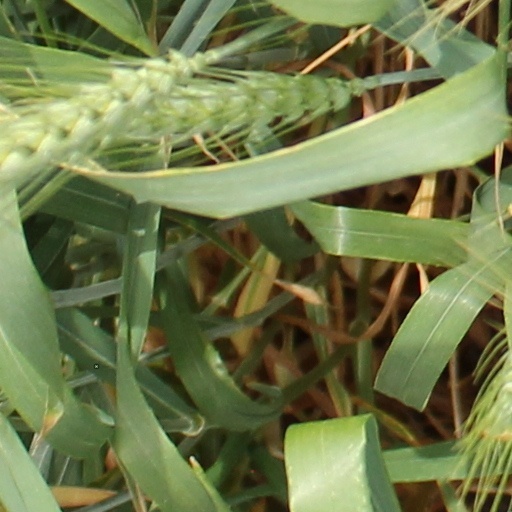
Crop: wheat